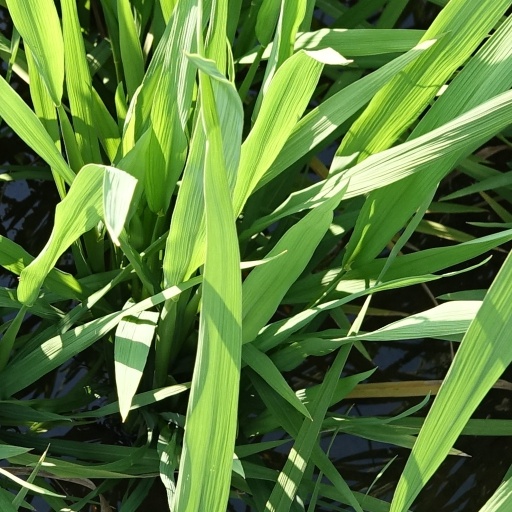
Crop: rice